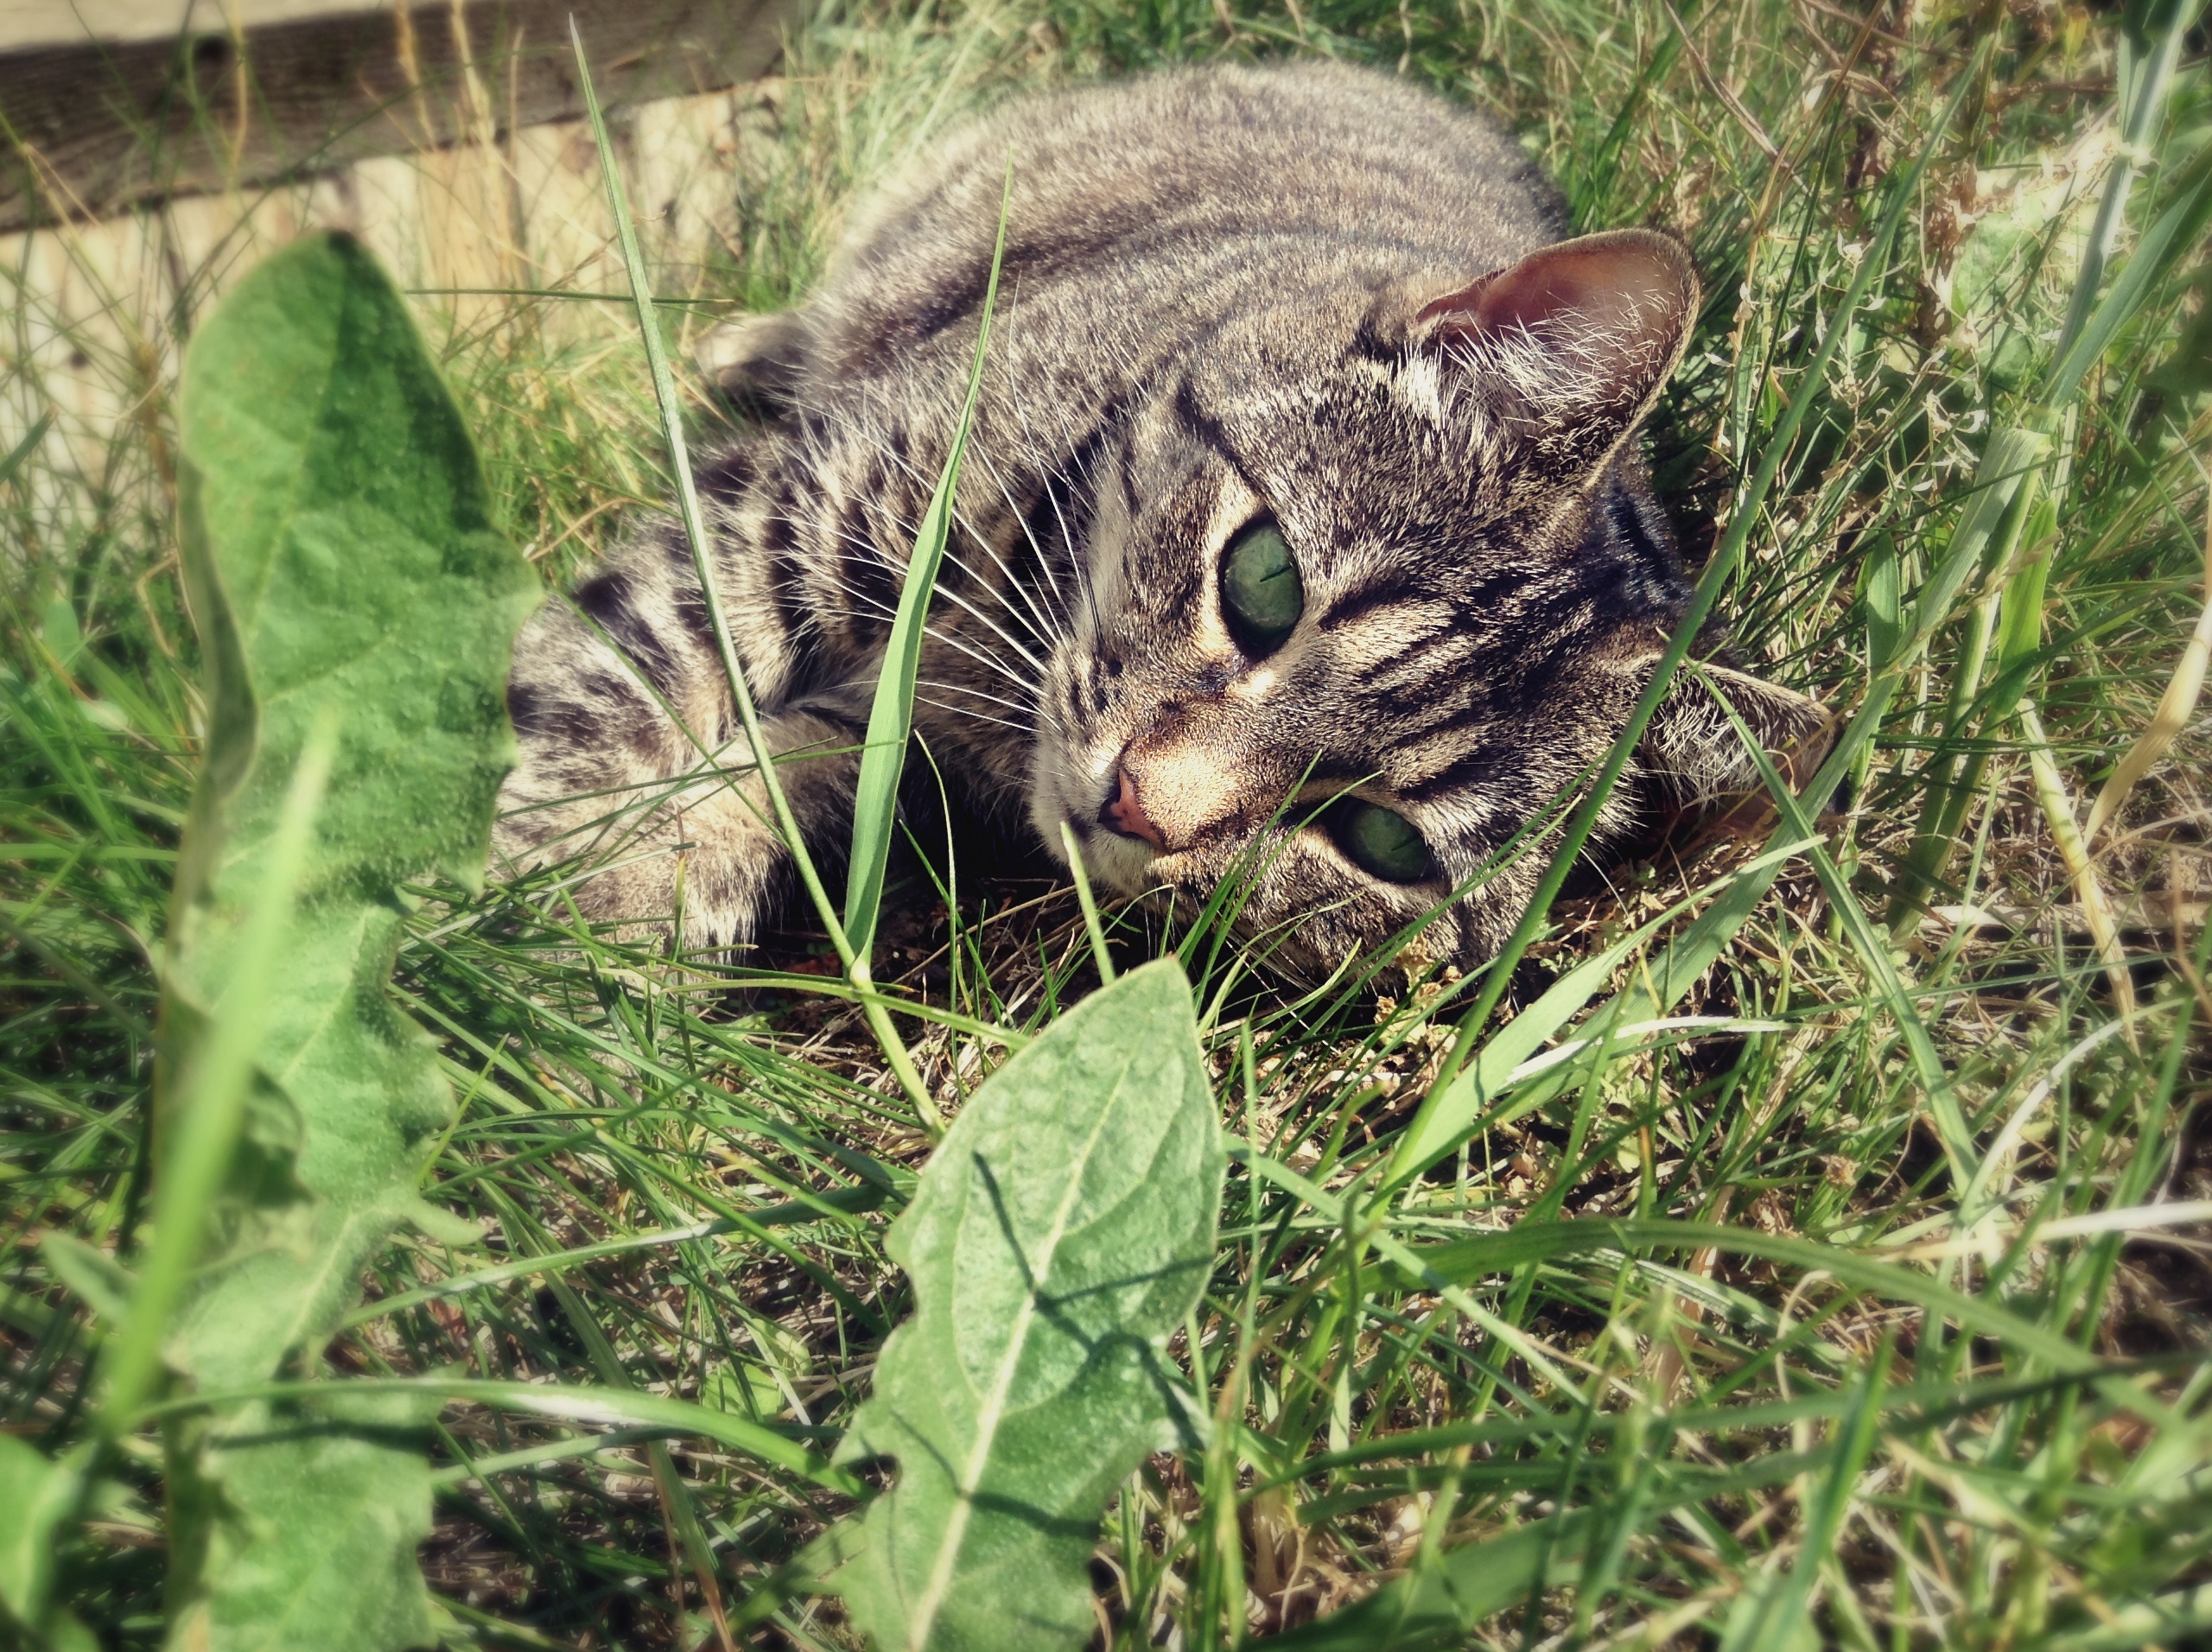
grass, flower, wildlife, cat, mammal, fauna, whiskers, vertebrate, ocelot, wild cat, small to medium sized cats, cat like mammal